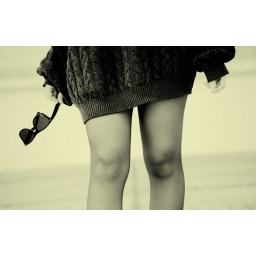
The girl in the dirty shirt